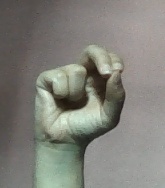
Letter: gaaf